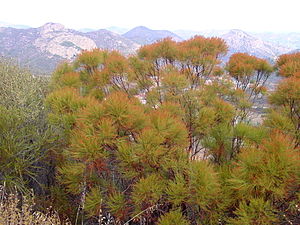
Nearktiske zone / Nearktiske økoregioner på landjorden
Den nearktiske zone er en af de otte 8 økozoner, som Jordens overflade er inddelt i.